The Bachelor Girl

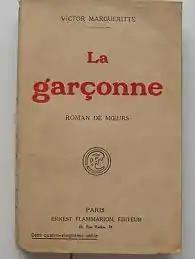

The Bachelor Girl is a novel by Victor Margueritte first published in 1922. An English translation was first published in 1923 by Alfred A. Knopf. It deals with the life of a young woman who, upon learning that her fiancé is cheating on her, decides to live life freely and on her own terms. Amongst other things, this included having multiple sexual partners, both male and female. The title translates as The Tomboy. The title addresses the somewhat ambiguous realm between definite gender roles, e.g. where a Judeo-Christian patriarchal society might place a free-thinking, free-living woman in its social strata.